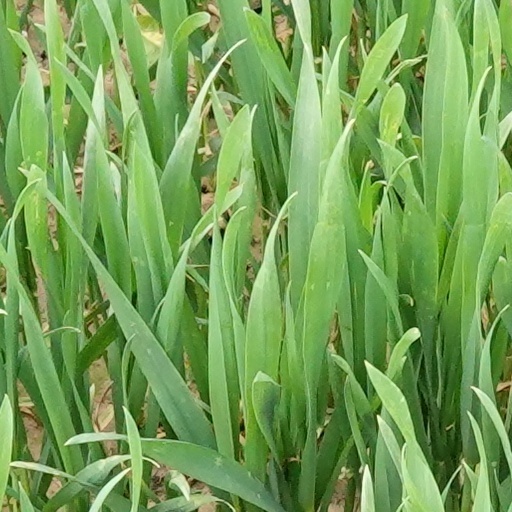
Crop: wheat